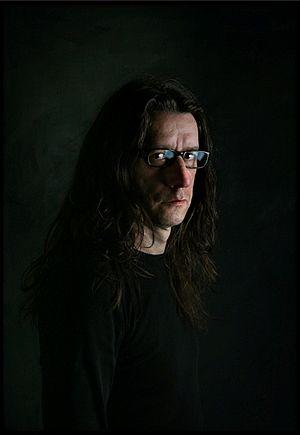
Filip Naudts est un photographe belge qui vit à Lochristi.